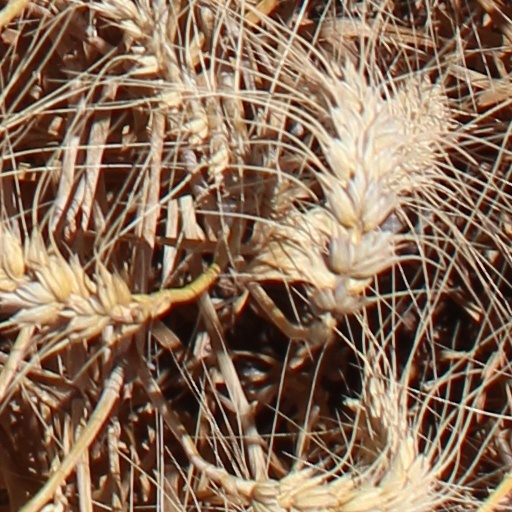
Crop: wheat